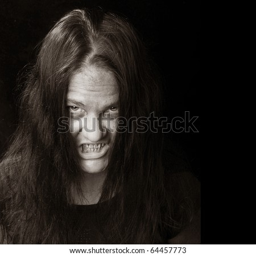
a striking portrait of a very angry woman